List of birds of Kerala

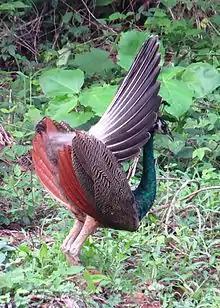
Indian peafowl ("Pavo cristatus")

The Phasianidae are a family of terrestrial birds. In general, they are plump (although they vary in size) and have broad, relatively short wings.